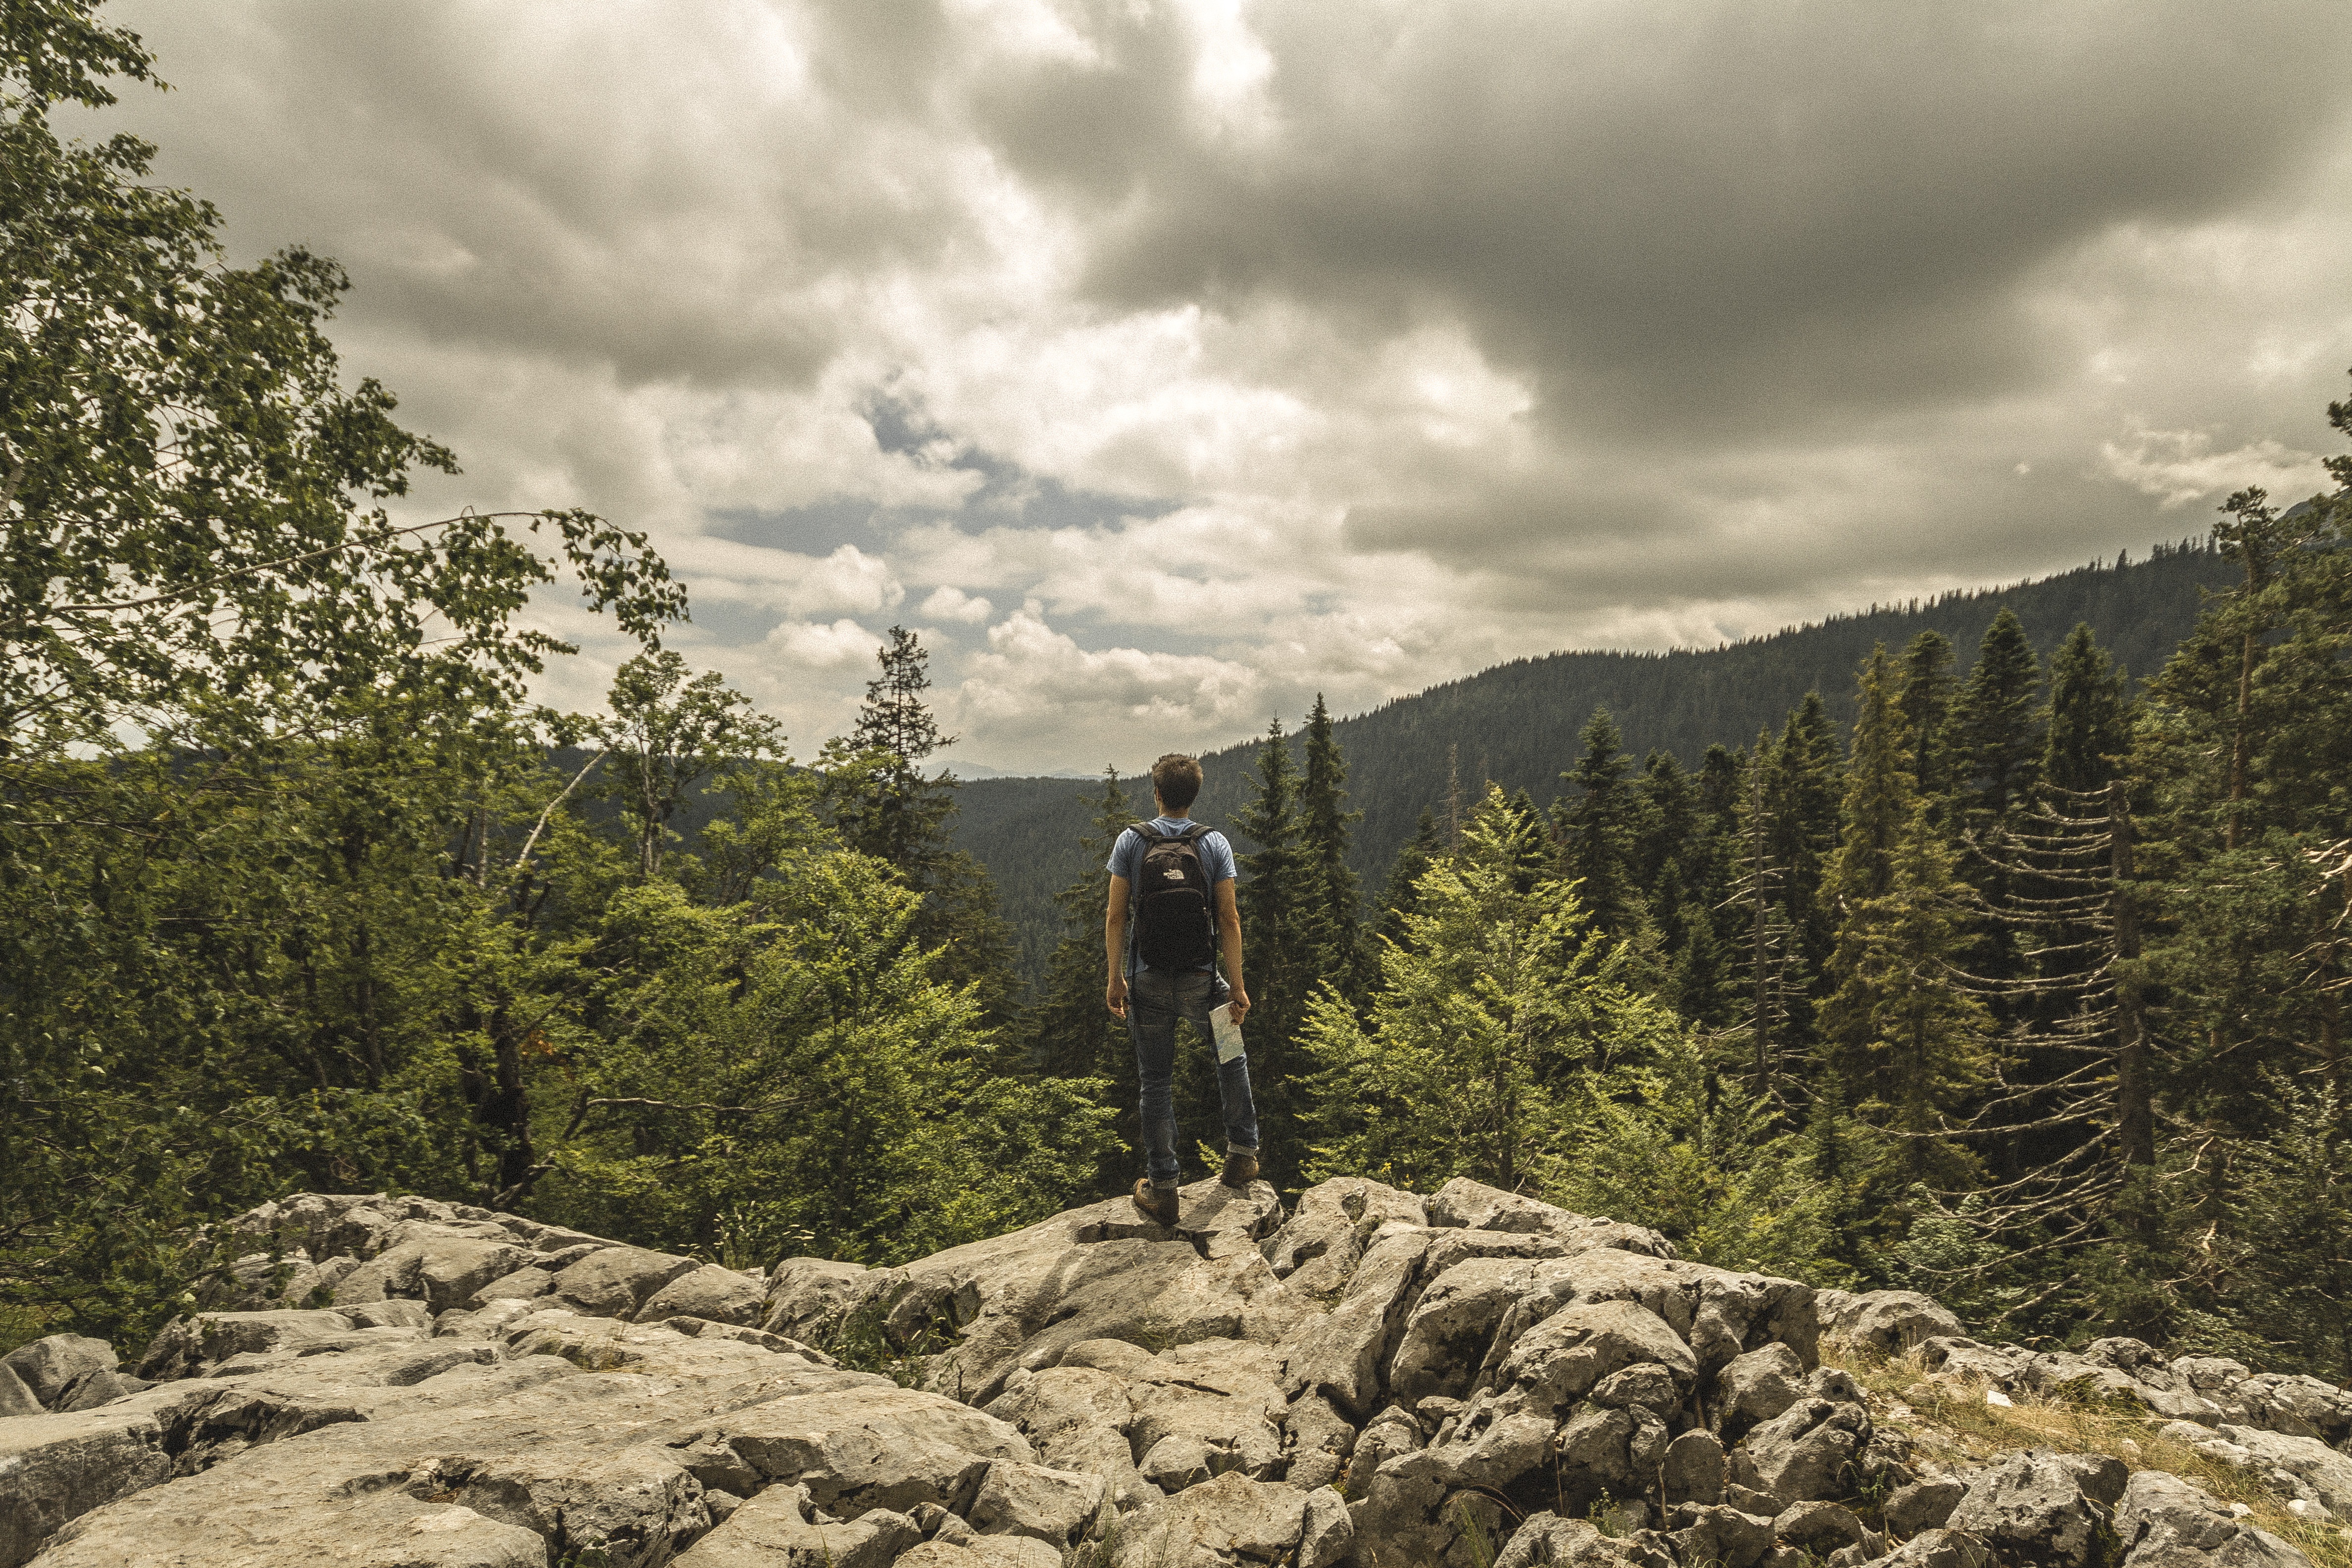
landscape, tree, nature, forest, rock, wilderness, walking, mountain, cloud, sky, hiking, trail, adventure, backpack, view, mountain range, vacation, tourist, travel, hiker, environment, hike, holiday, black, trip, ridge, map, trees, clouds, mountains, continent, lakes, wanderer, montenegro, mountainous landforms